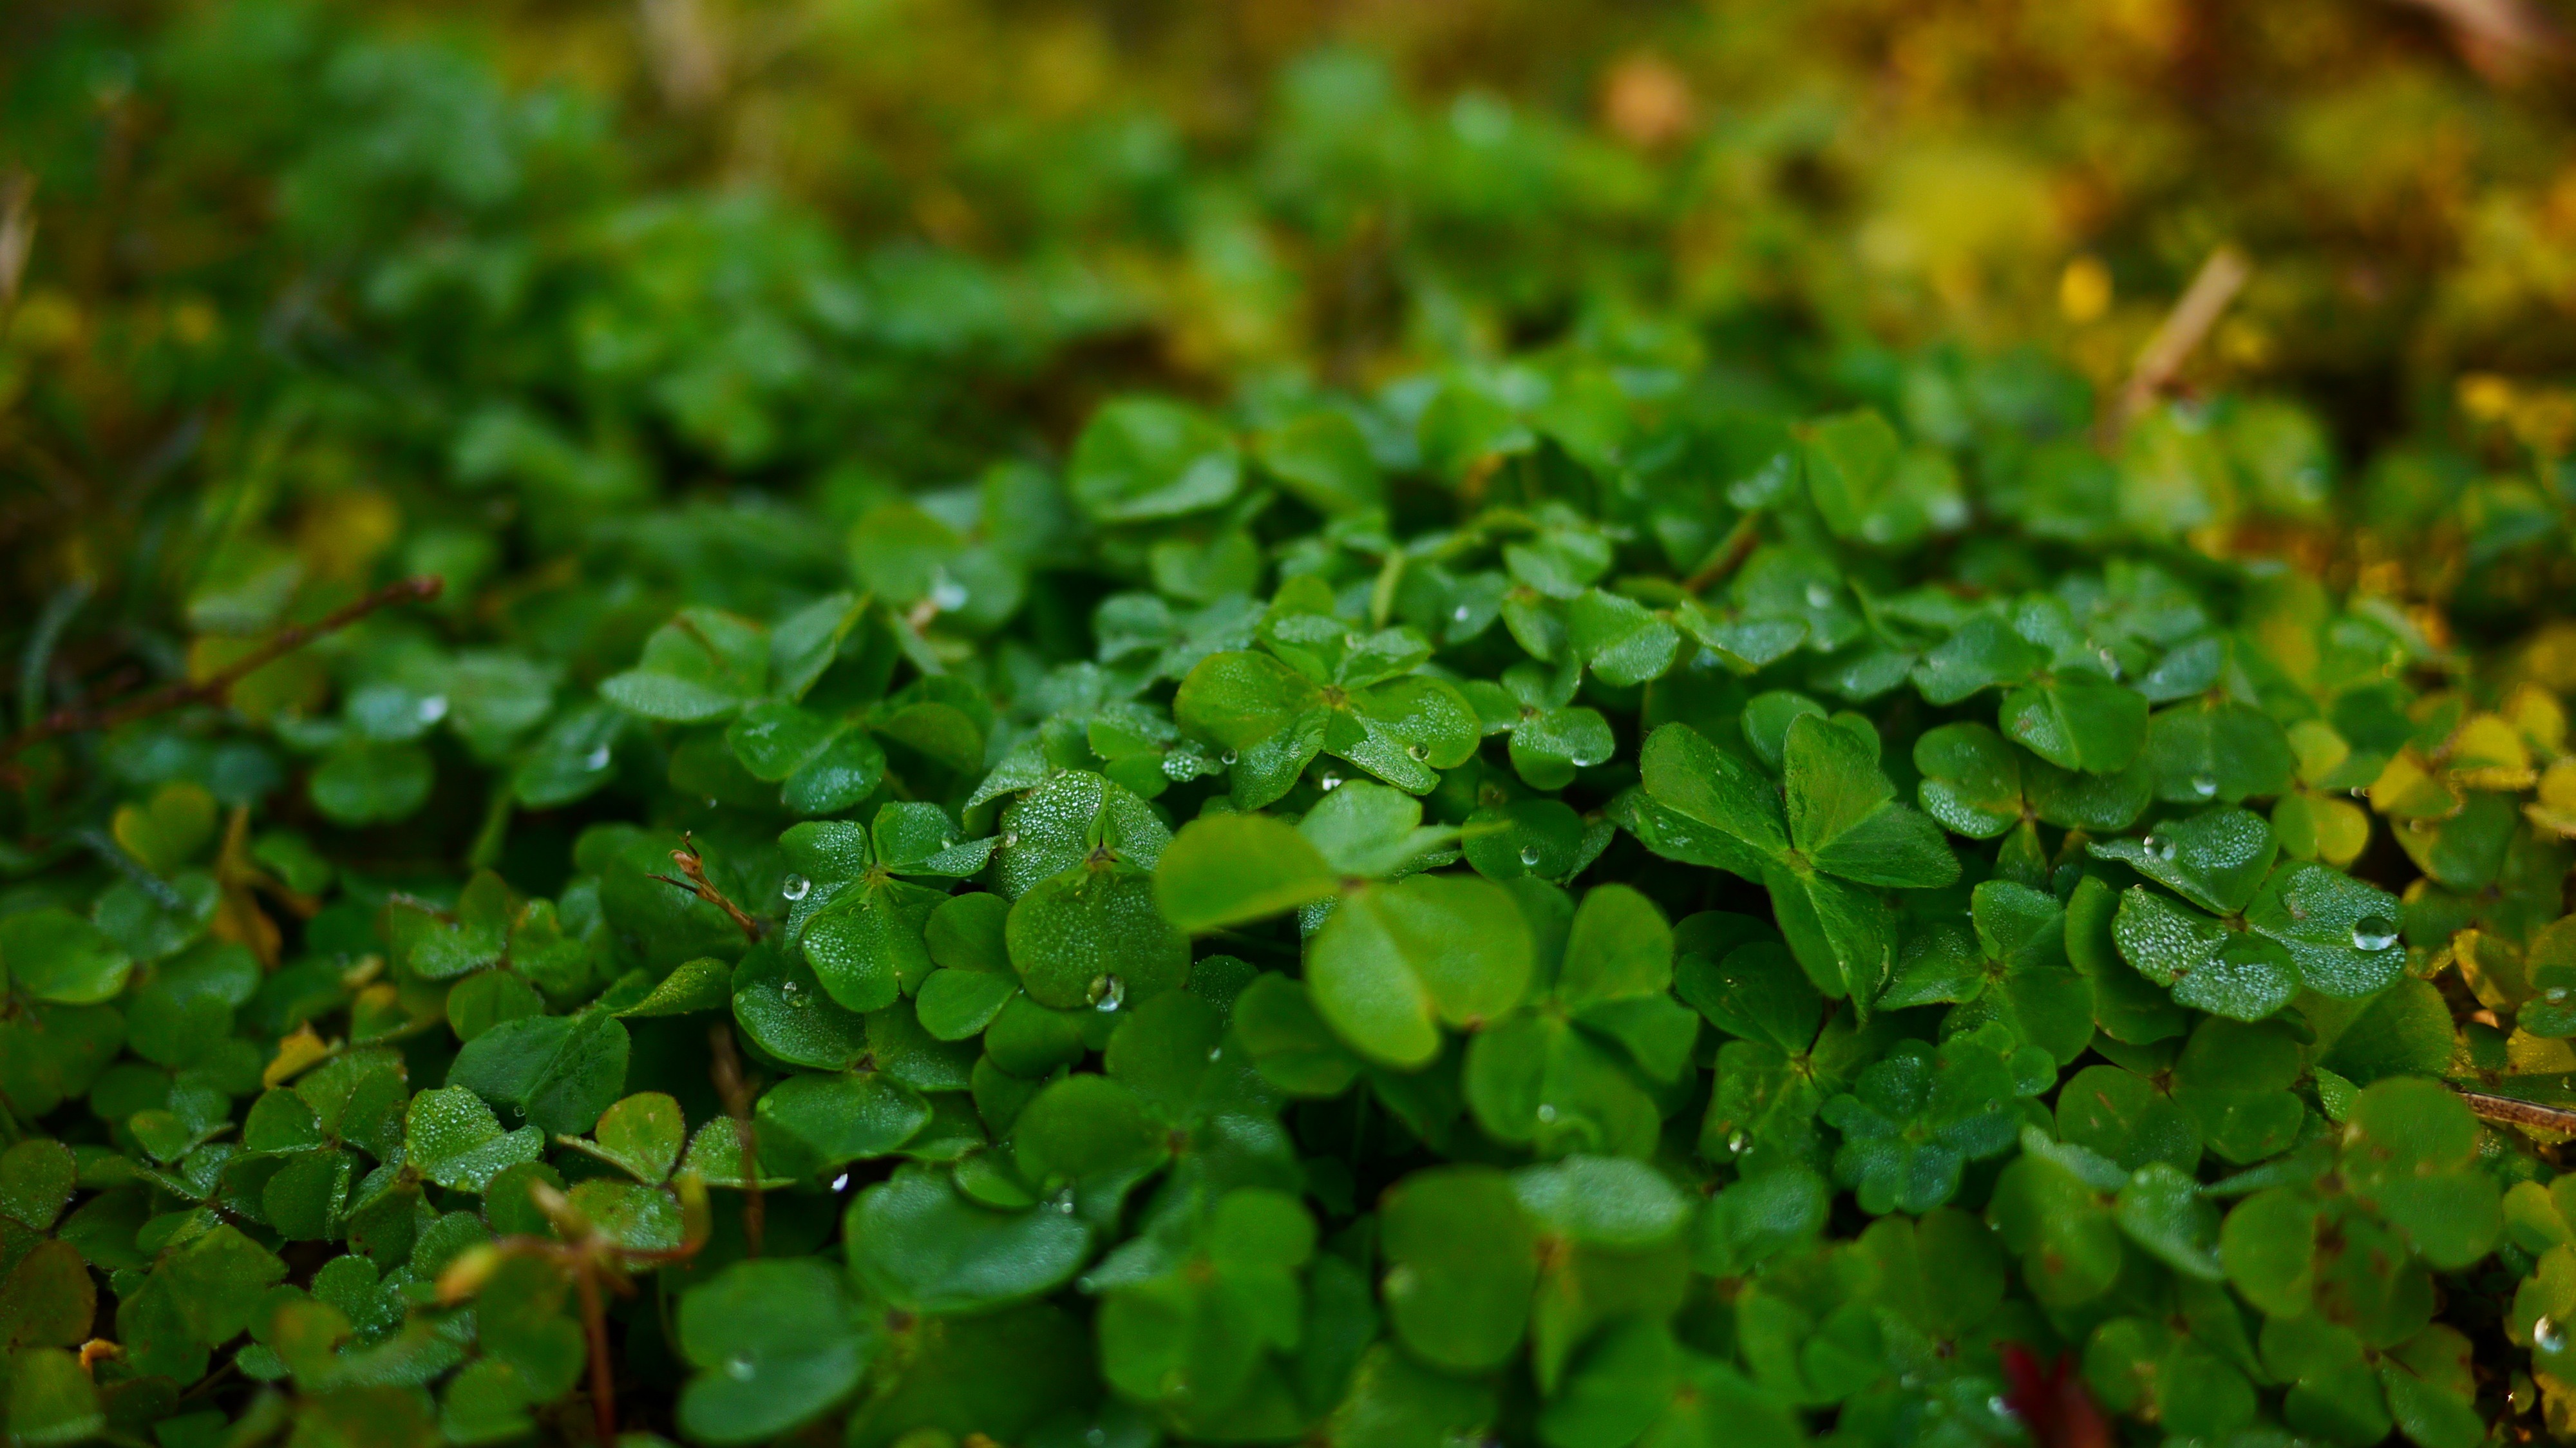
grass, plant, lawn, leaf, flower, moss, green, herb, macro, flora, clover, shrub, macro photography, flowering plant, annual plant, grass family, land plant